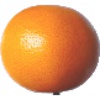
Label: pink_grapefruit